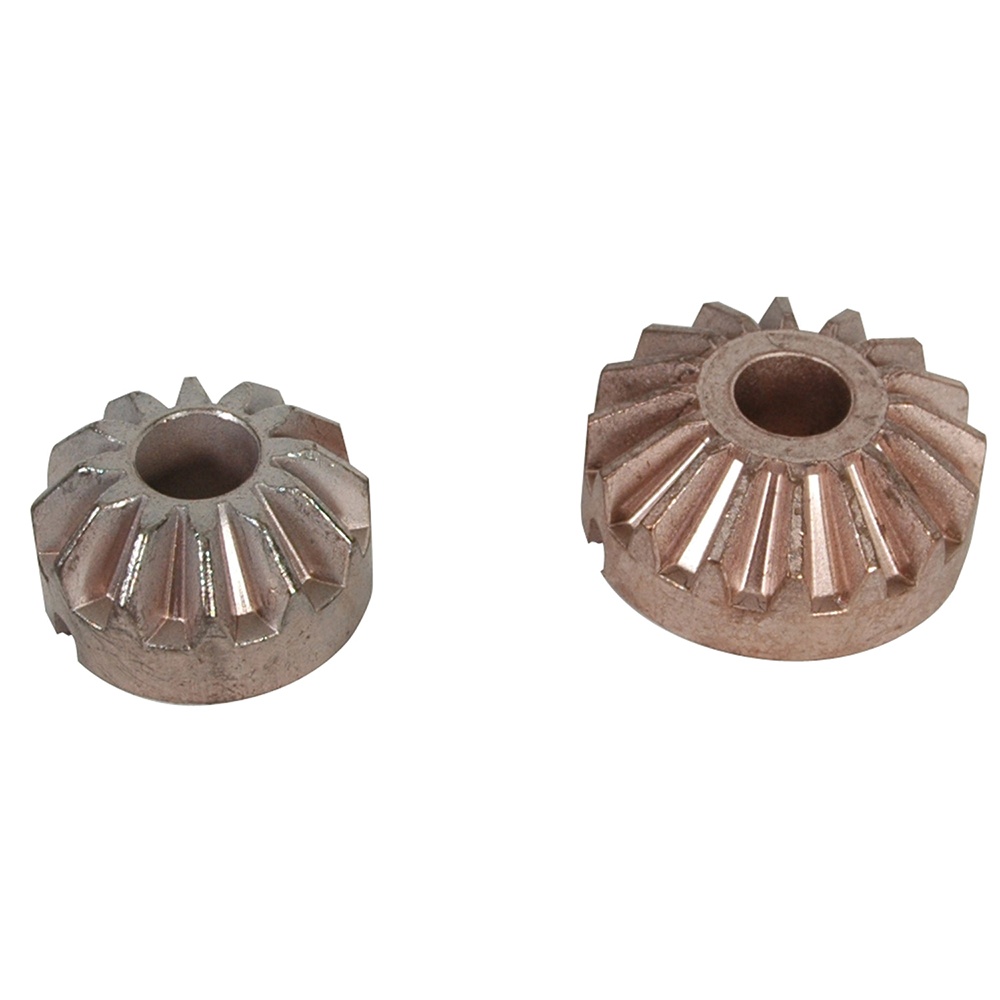
500156 BULLDOG Trailer Jack Replacement Part, Gear Kit 7,000 lbs.
The BULLDOG side gear kit is designed for BULLDOG trailer jack handles, and is a genuine replacement part. Using genuine BULLDOG replacement parts is the best way to maintain the integrity of any BULLDOG product as it is manufactured by the most trusted name in the industry. Genuine Bulldog replacement part 8000 lb. capacity Sidewind jack use only Series 190 Crown 7000 lbs. 1/2 In. inside bottom gear Part Number: 500156 Specification Detail Color Zinc Finish Raw PBrand BULLDOG Capacity 7,000 lbs. Material Steel Part Number 500156 Chain Included No Washers Included No Handle Bushing Included No
Brand: Bulldog
Category: Vehicles & Parts > Vehicle Parts & Accessories > Vehicle Storage & Cargo > Motor Vehicle Trailers